Church Avenue station (IND Culver Line)

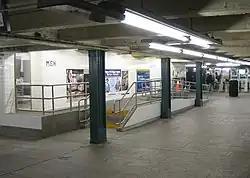
Restrooms on the southern mezzanine

This underground station, located in Kensington, has four tracks and two island platforms. Both outer track walls have a maroon trim line with a Tuscan red border and small tile captions below them reading "CHURCH" in white lettering on a black background. This tile band is set in a two-tile-high course, an arrangement normally seen at local stations. The tiles were part of a color-coded tile system used throughout the IND. The tile colors were designed to facilitate navigation for travelers going away from Lower Manhattan. Because Church Avenue was an express station, it uses a different tile color from the next station to the north, . All I-beam columns in the station are colored Hunter green. The station signs are in the standard black name plates with white lettering.